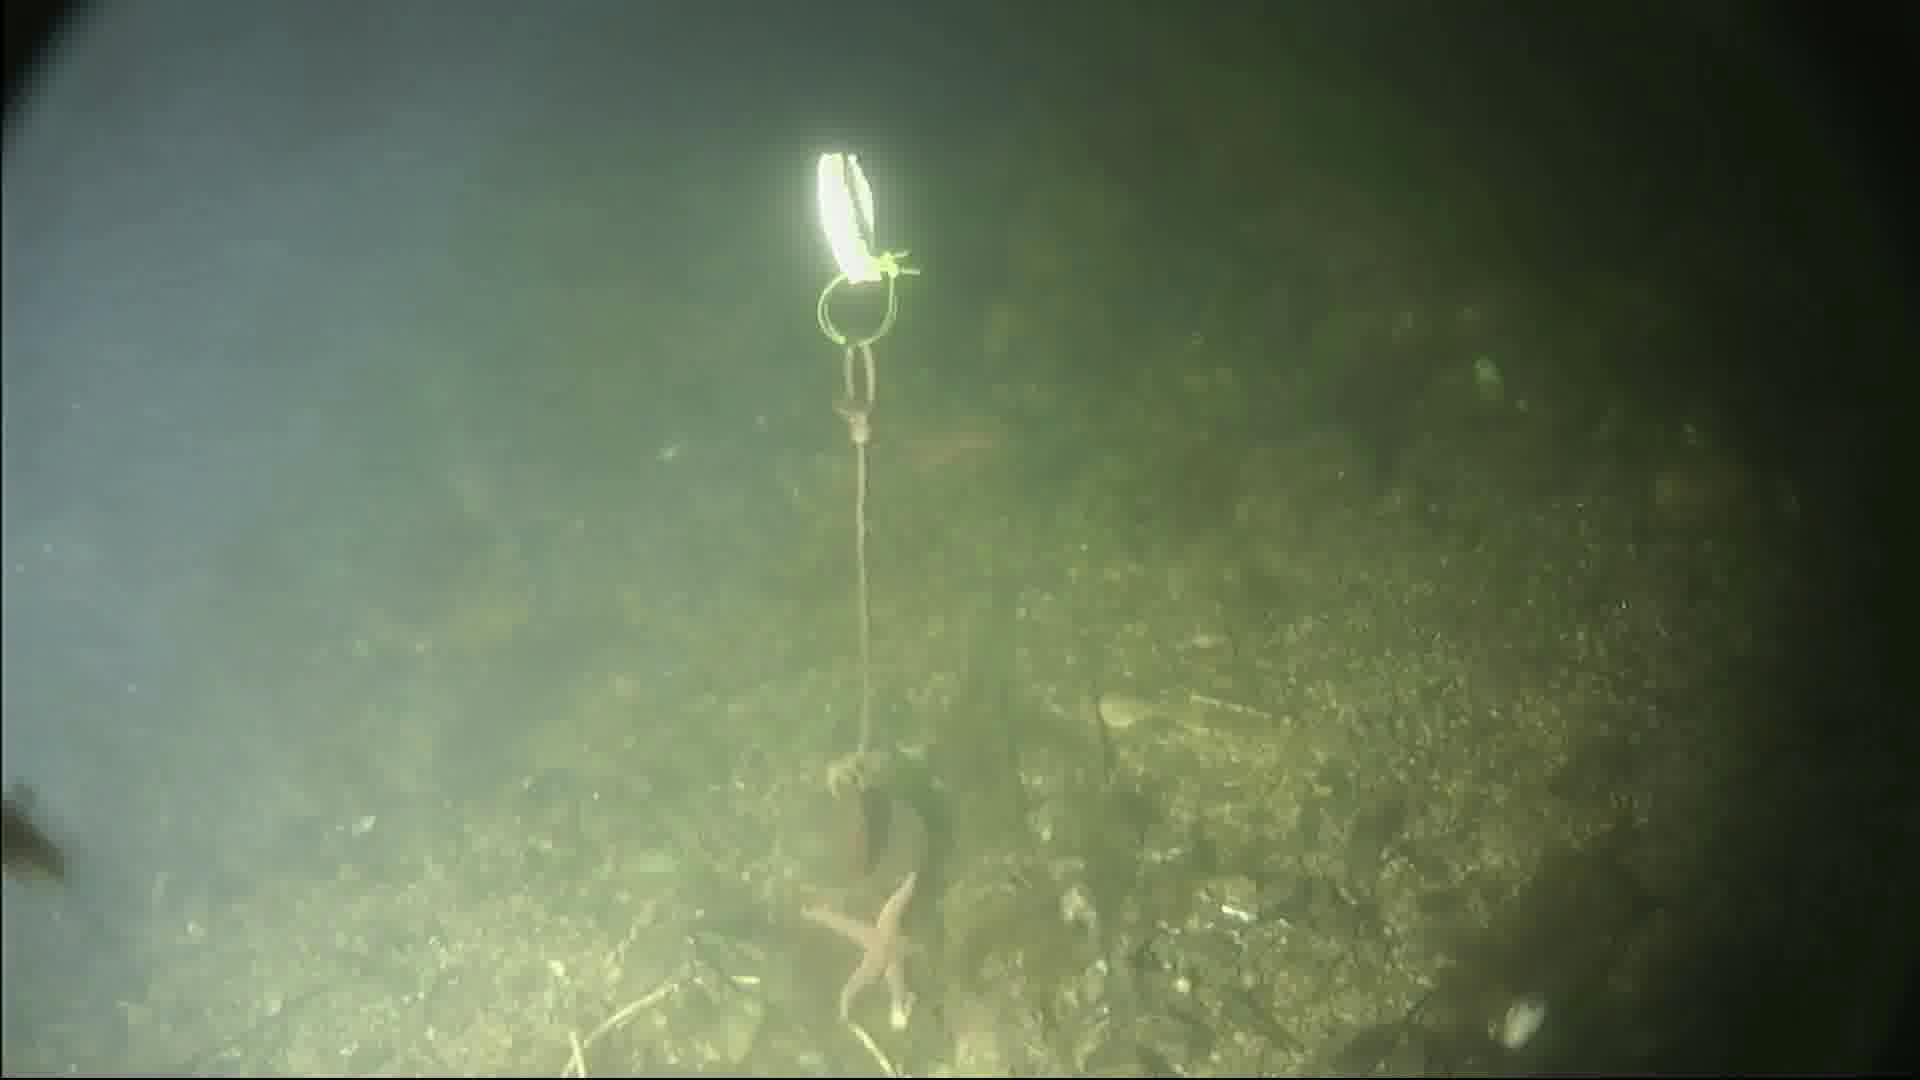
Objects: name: starfish
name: crab
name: shrimp